Vishapakar

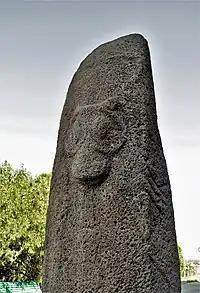
A vishap

A vishapakar also known as vishap stones, vishap stelae, "serpent-stones", "dragon stones", are characteristic monoliths found in large numbers in the Armenian Highlands, in natural and artificial ponds, and other sources of water. They are commonly carved from one piece of stone, into cigar-like shapes with fish heads or serpents. Supposedly they are images of vishaps, a water dragon of Armenian folklore.